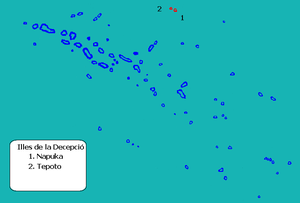
Les Îles du Désappointement sont un groupe d'îles au nord-est de l'archipel des Tuamotu, en Polynésie française.